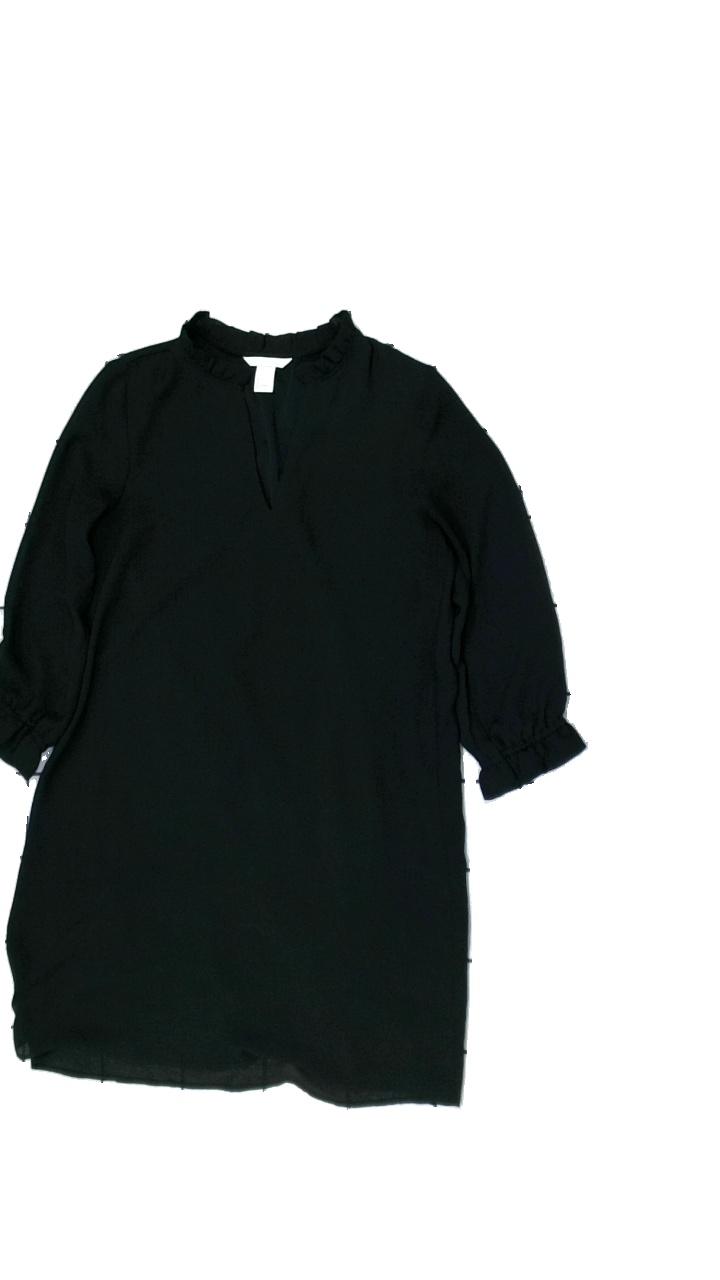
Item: Dress (Ladies)
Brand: H&m
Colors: Black
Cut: Loose
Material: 100% Polyester
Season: All
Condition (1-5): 5
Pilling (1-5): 5
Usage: Reuse
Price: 100-150